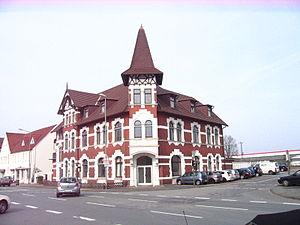
à Bünde, arrondissement de Herford, Rhénanie-du-Nord-Westphalie, Allemagne. العربية